Dimerization

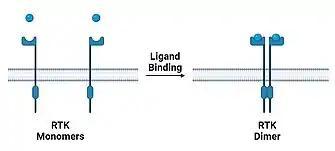
Receptor tyrosine kinase dimerization

Protein dimers arise from the interaction between two proteins which can interact further to form larger and more complex oligomers. For example, tubulin is formed by the dimerization of α-tubulin and β-tubulin and this dimer can then polymerize further to make microtubules. For symmetric proteins, the larger protein complex can be broken down into smaller identical protein subunits, which then dimerize to decrease the genetic code required to make the functional protein.